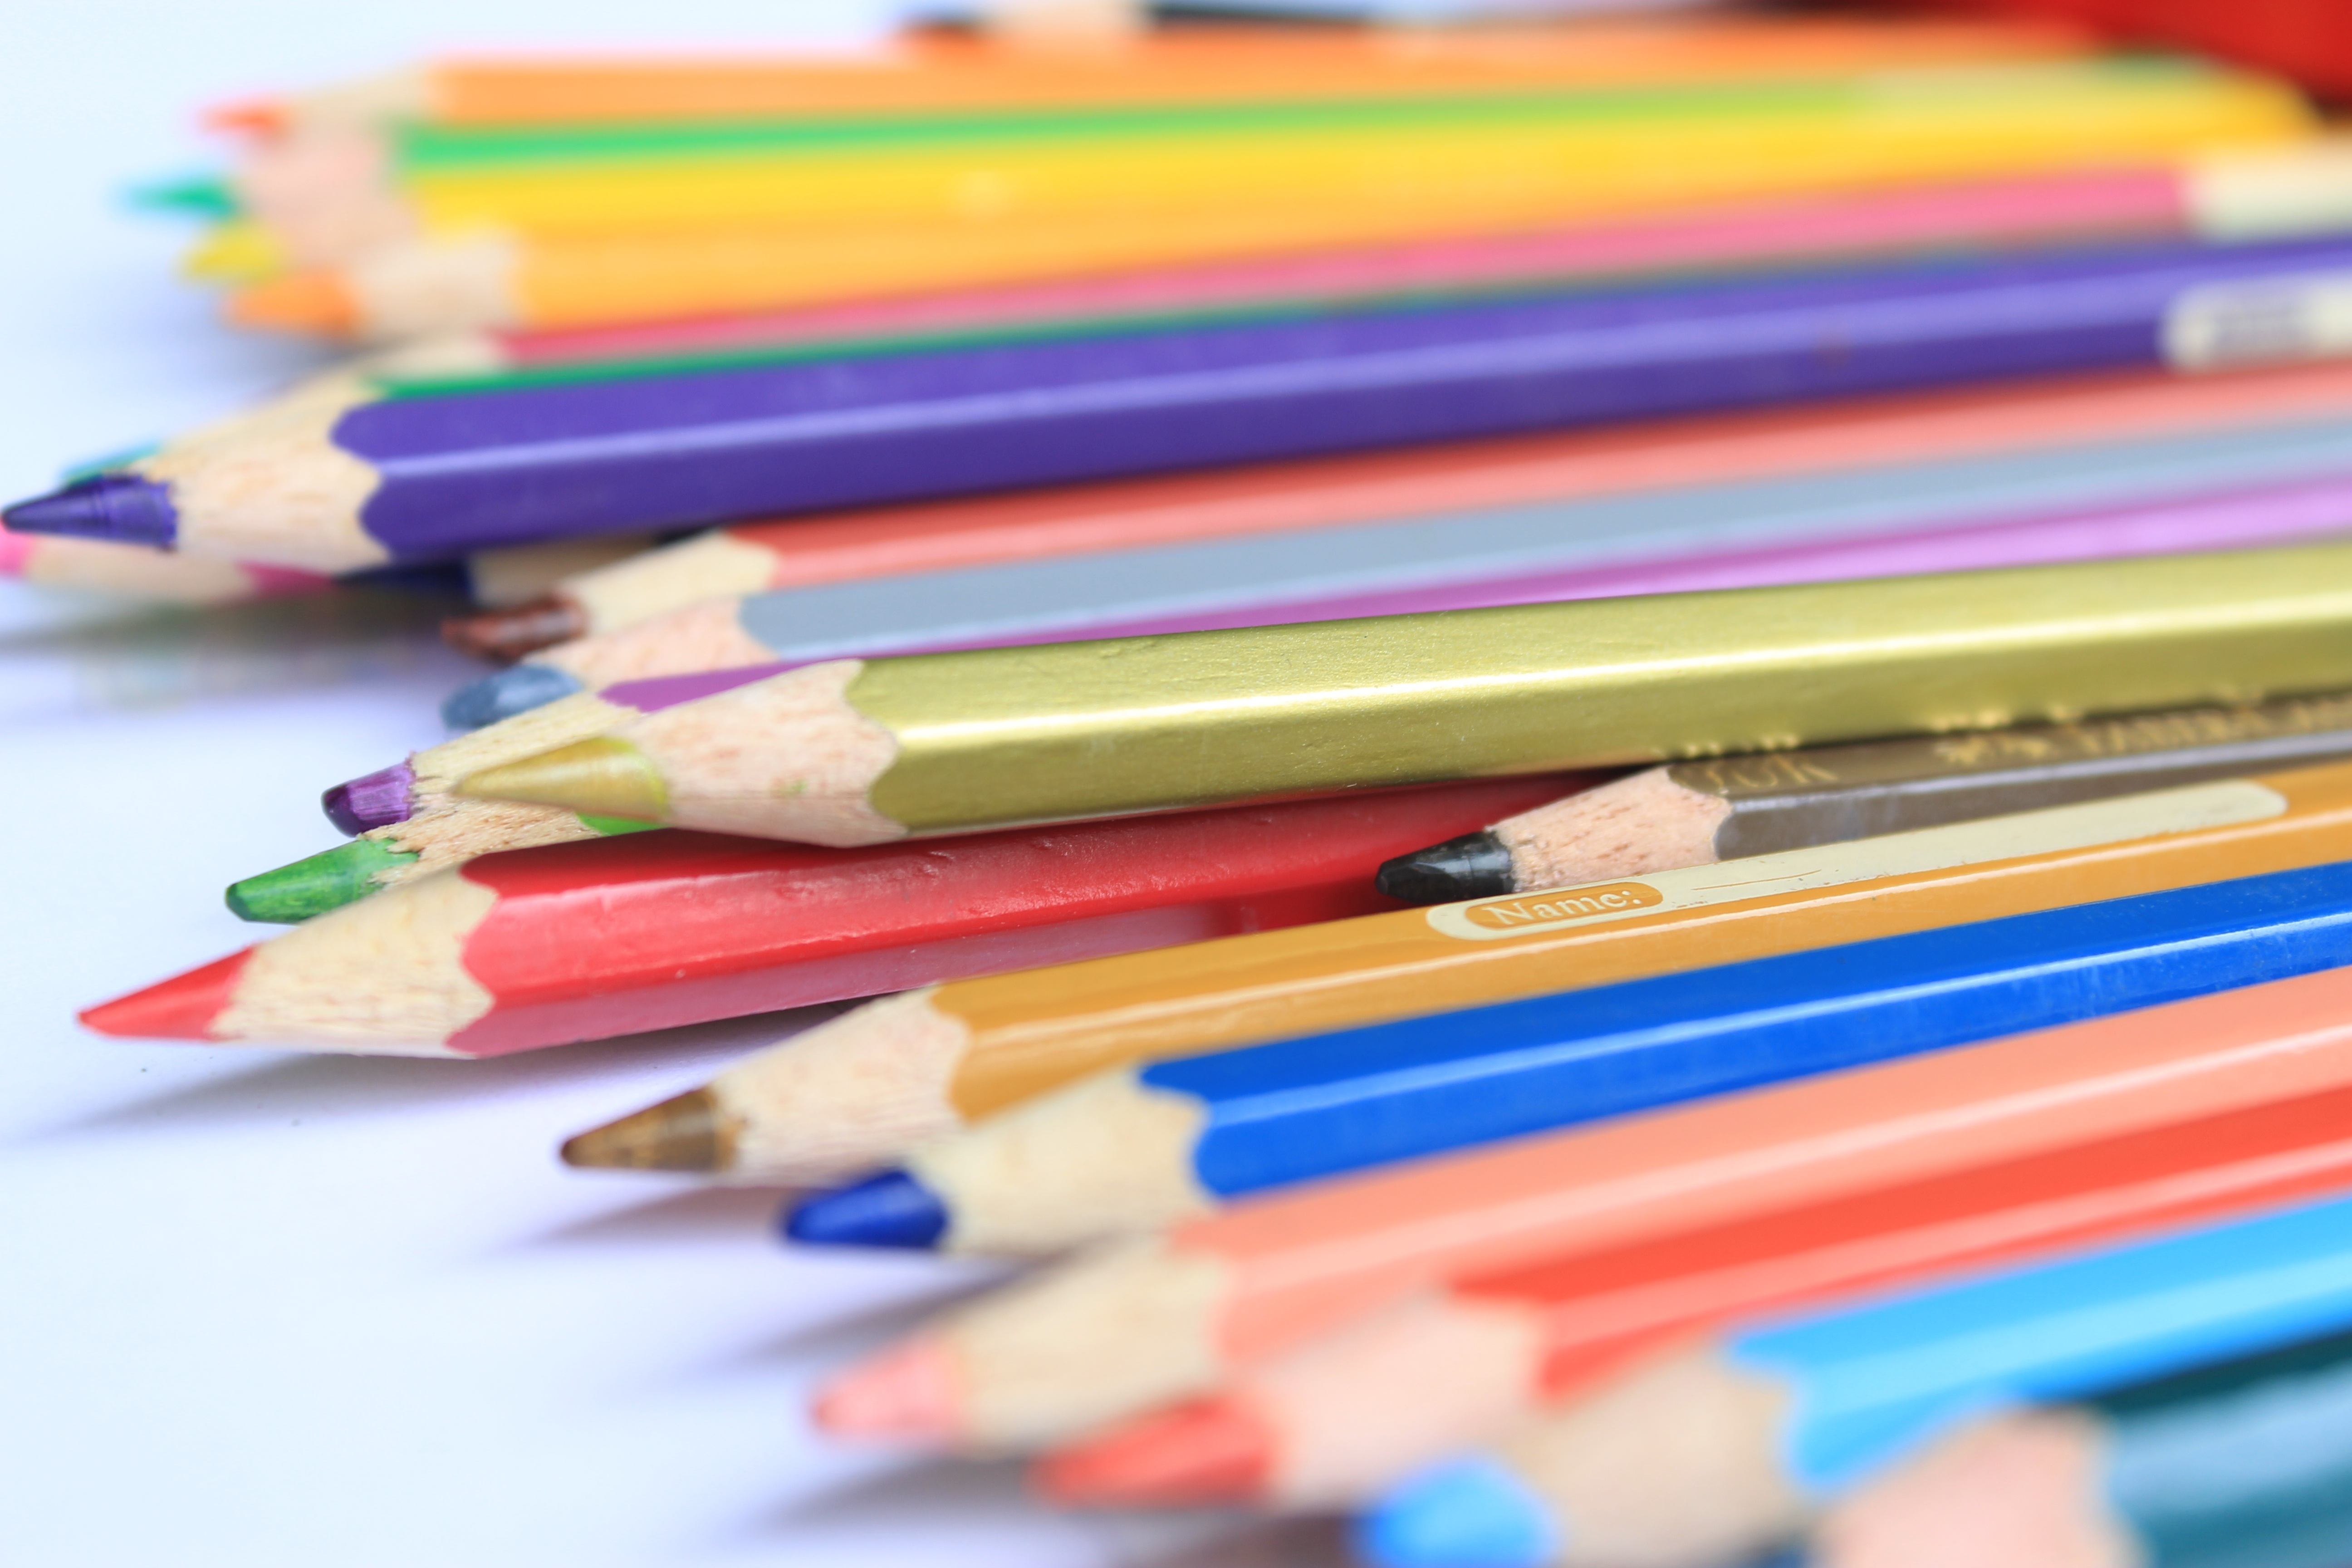
writing, pencil, color, education, colour, indonesia, java, jawa, office supplies, pendidikan, pensil, warna